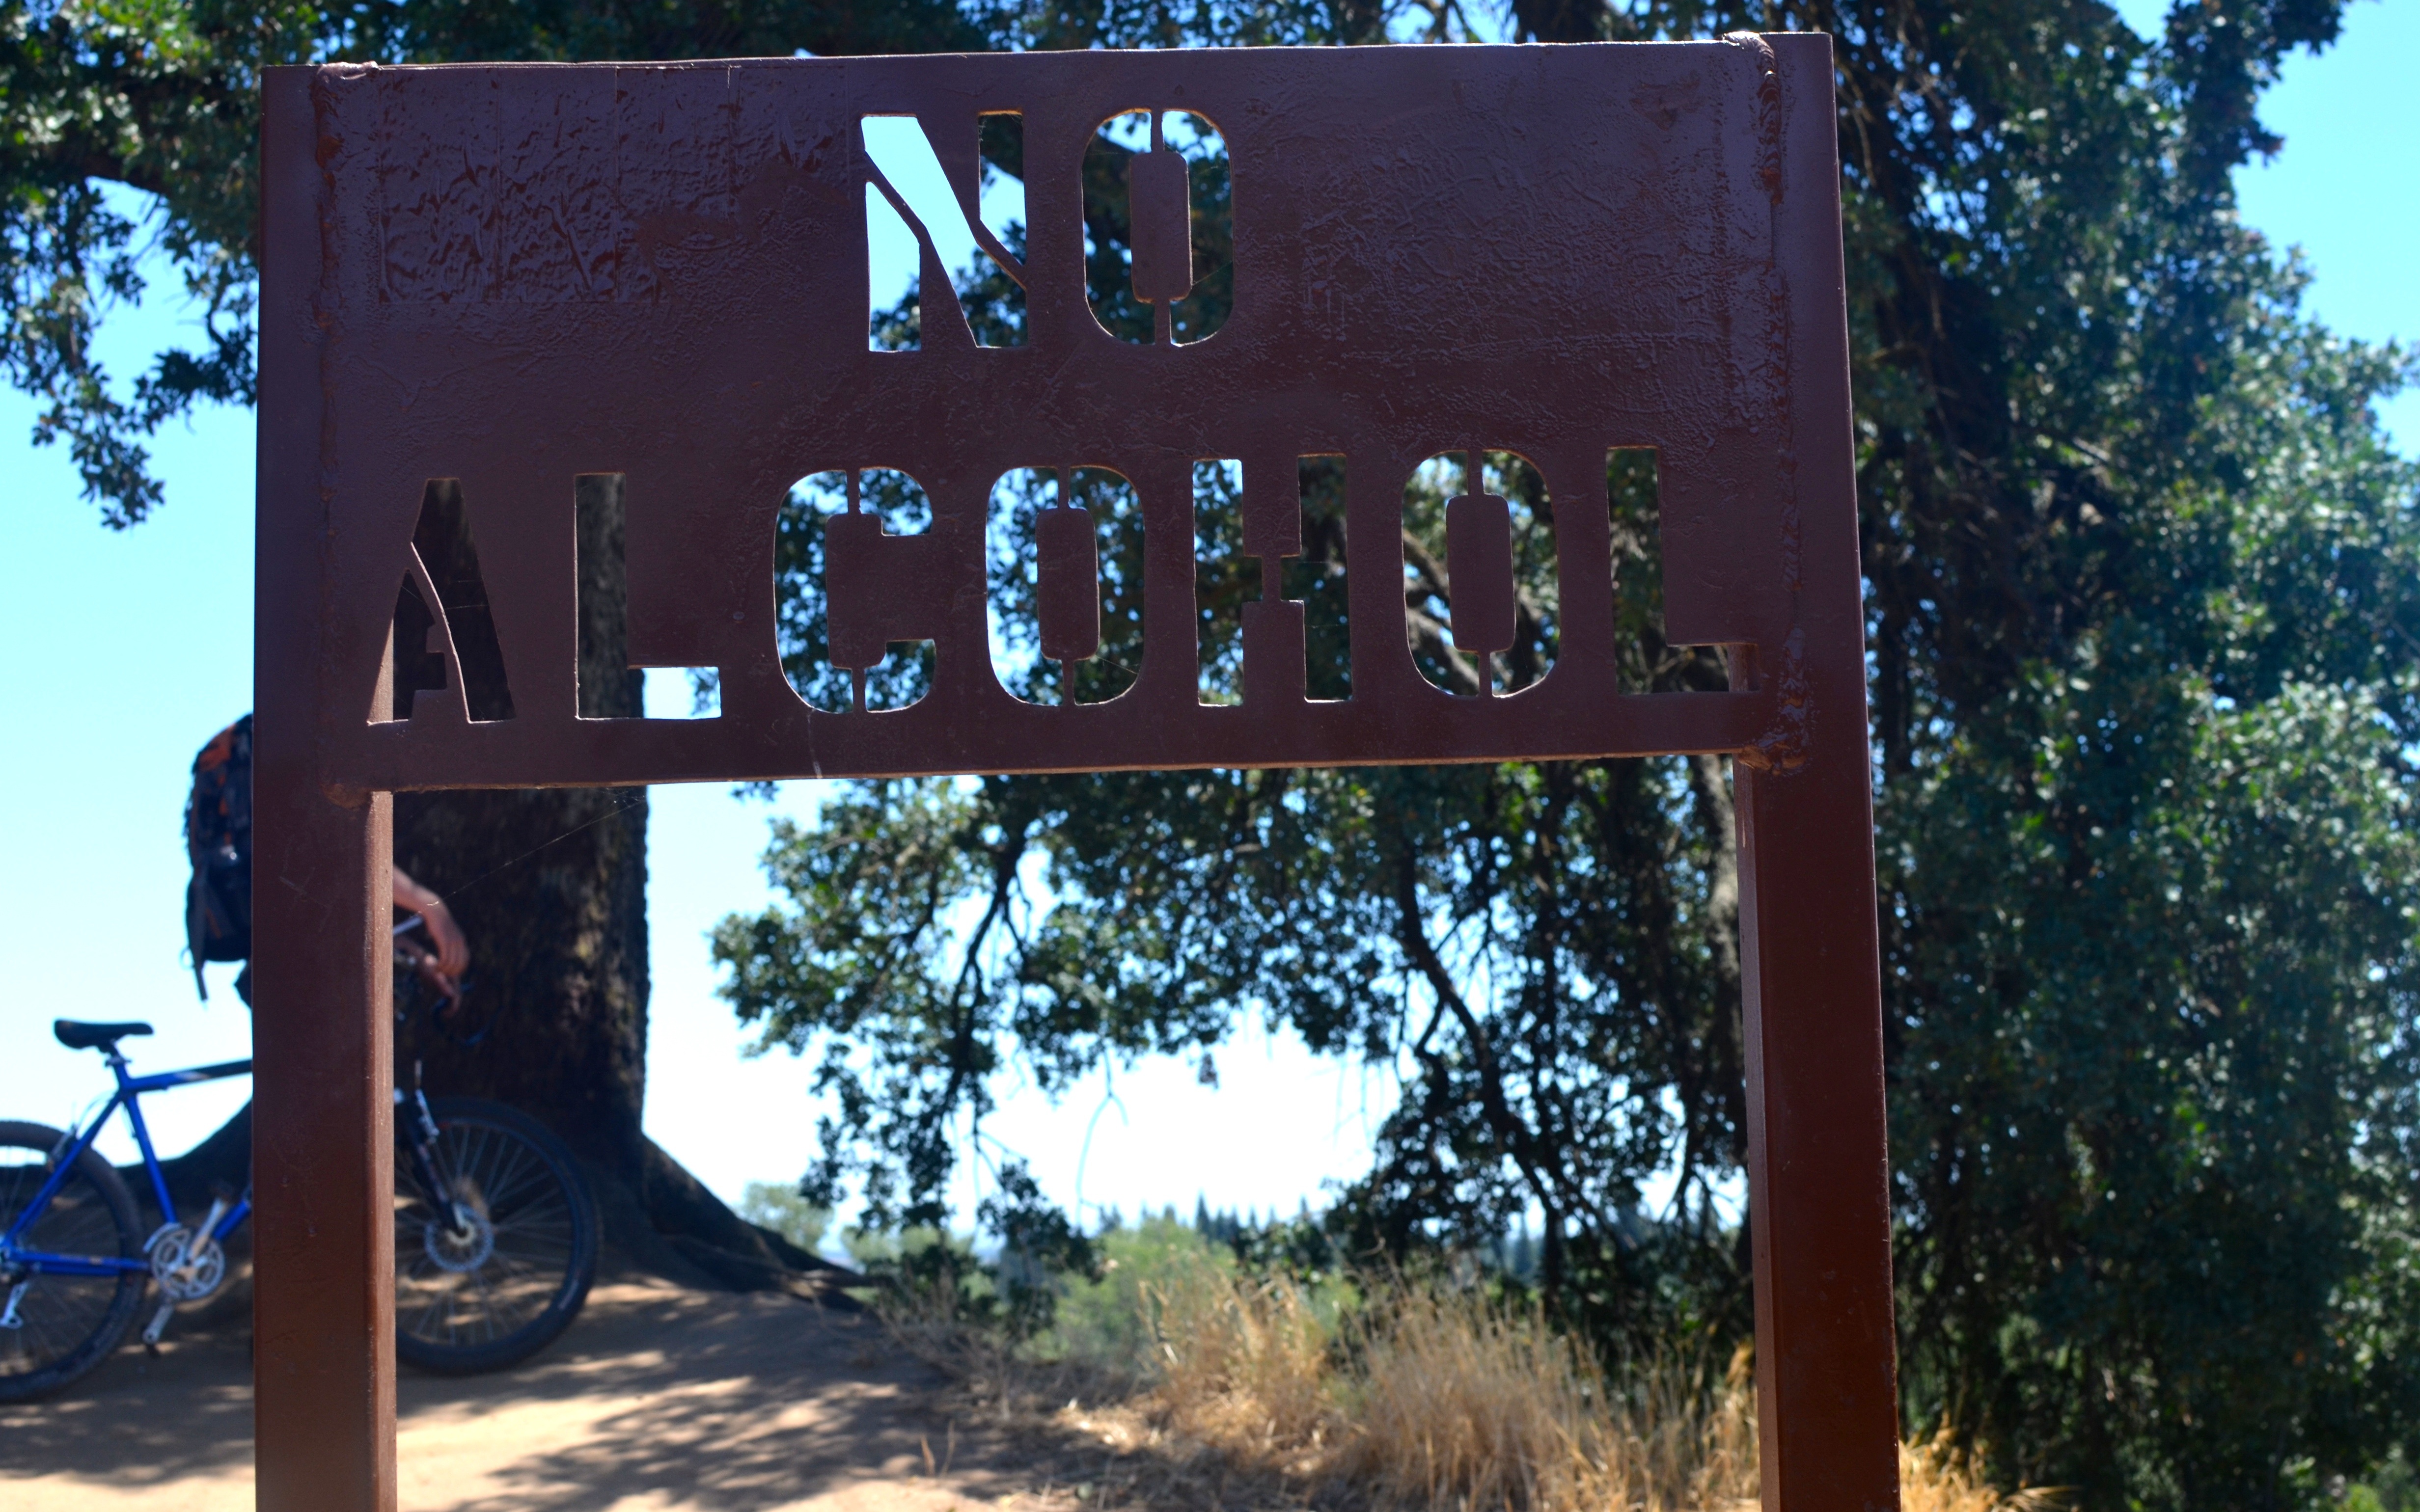
tree, sign